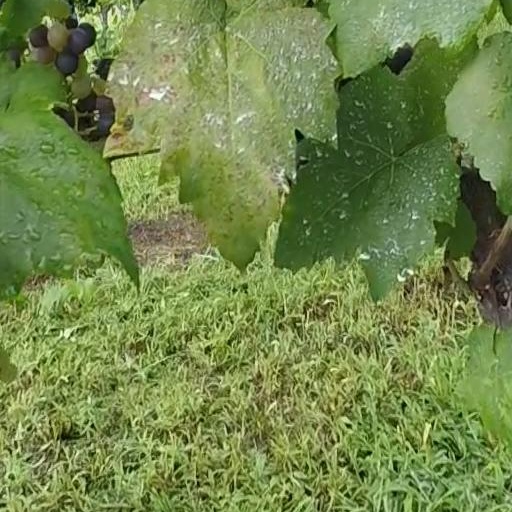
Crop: grape